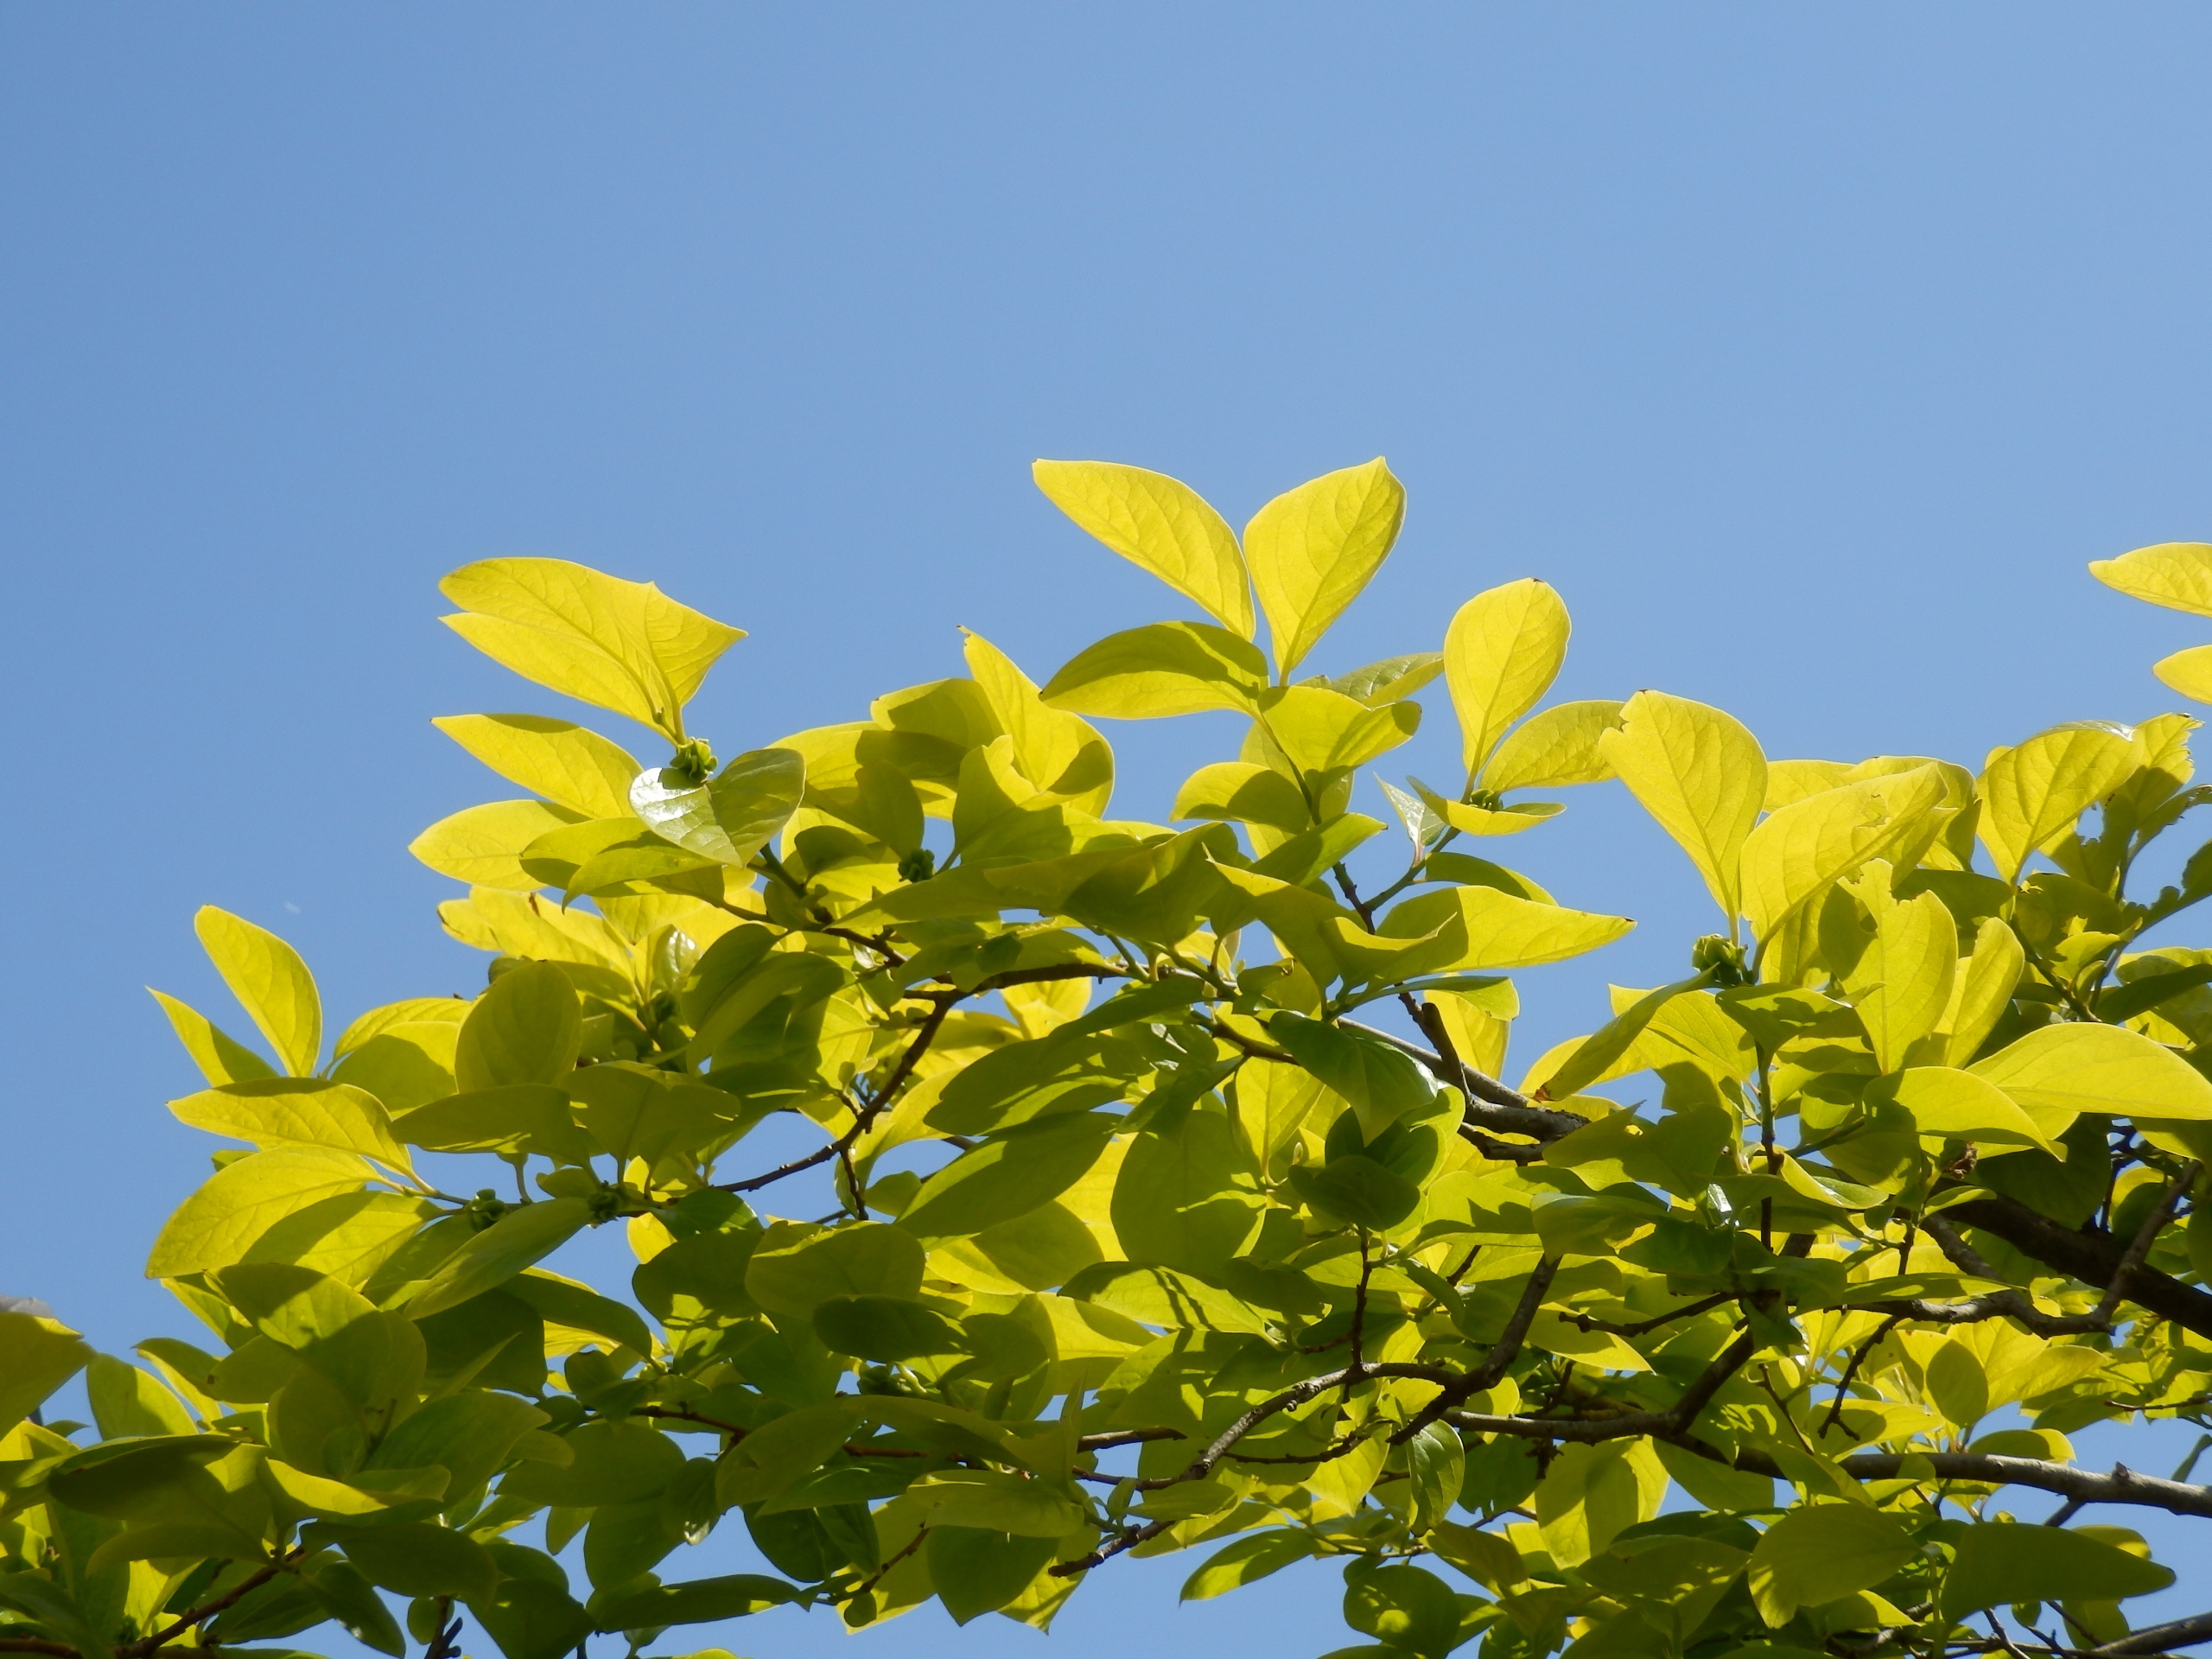
tree, branch, blossom, plant, sky, meadow, sunlight, leaf, flower, food, spring, green, produce, autumn, oyster, yellow, flora, rapeseed, blue sky, wildflower, shrub, ecosystem, persimmon, brassica, arboretum, flowering plant, maidenhair tree, young leaves, woody plant, land plant